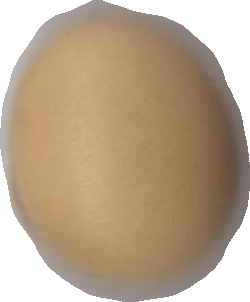
Variety: Dega